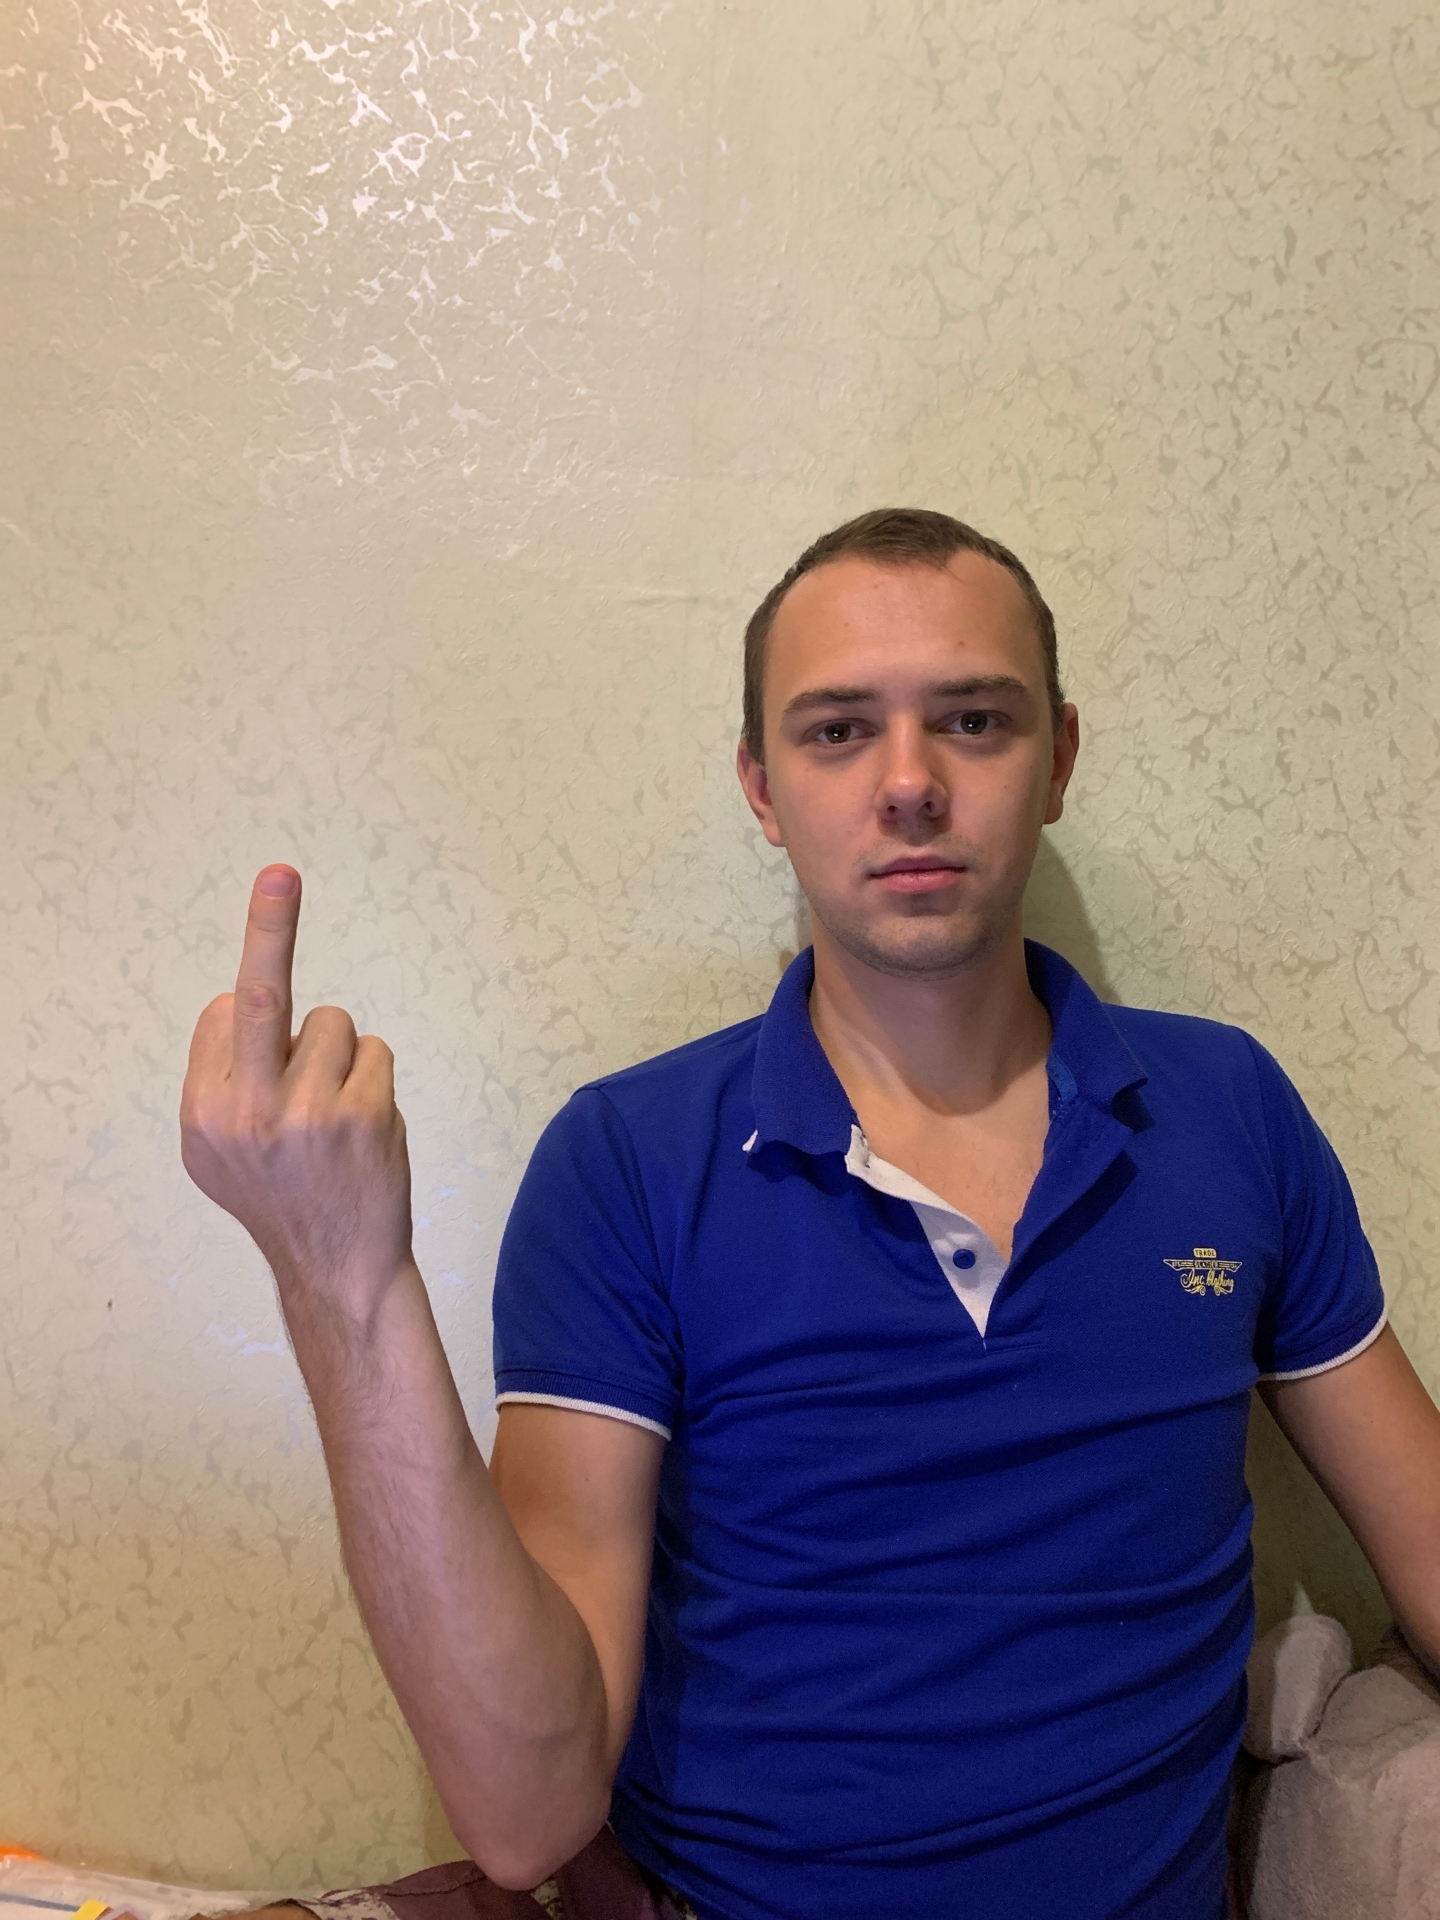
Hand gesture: middle_finger